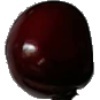
Label: Cherry 1